The Runestone

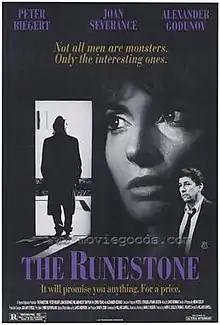
Movie poster

The Runestone is a 1991 American adventure horror film written and directed by Willard Carroll in his feature directorial debut. The film is an updating of the Ragnarok legend, with Fenrir being found in a runestone in Pennsylvania unearthed by archaeologists. The film is based upon the novel by Mark E. Rogers, which was published in a small press limited edition pamphlet.